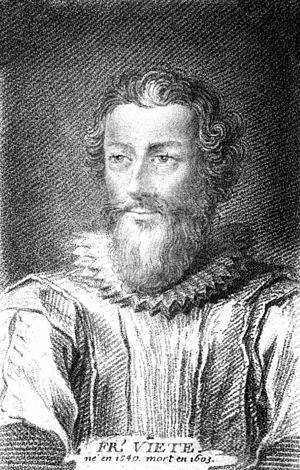
L'algèbre est une branche des mathématiques qui permet d'exprimer les propriétés des opérations et le traitement des équations et aboutit à l'étude des structures algébriques. Selon l’époque et le niveau d’études considérés, elle peut être décrite comme :